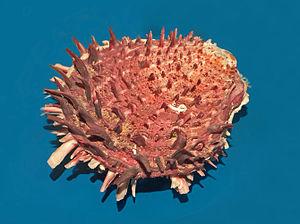
Les fruits de mer sont un nom donné aux animaux invertébrés marins comestibles. Dans l'acception la plus usuelle, il s'agit d'une grande variété d'organismes marins, à l'exception des poissons et des mammifères.